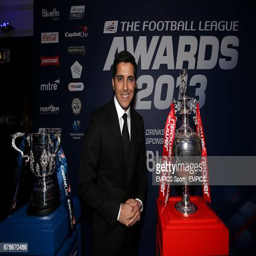
presenter poses for photos prior to awards